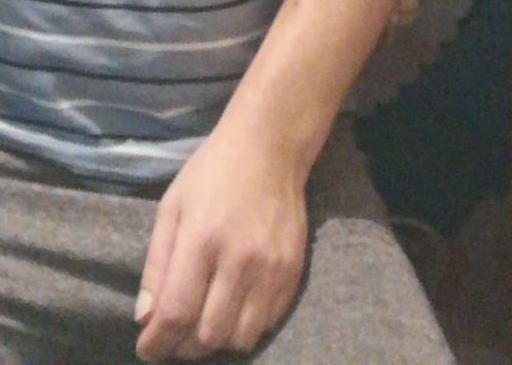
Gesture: no_gesture